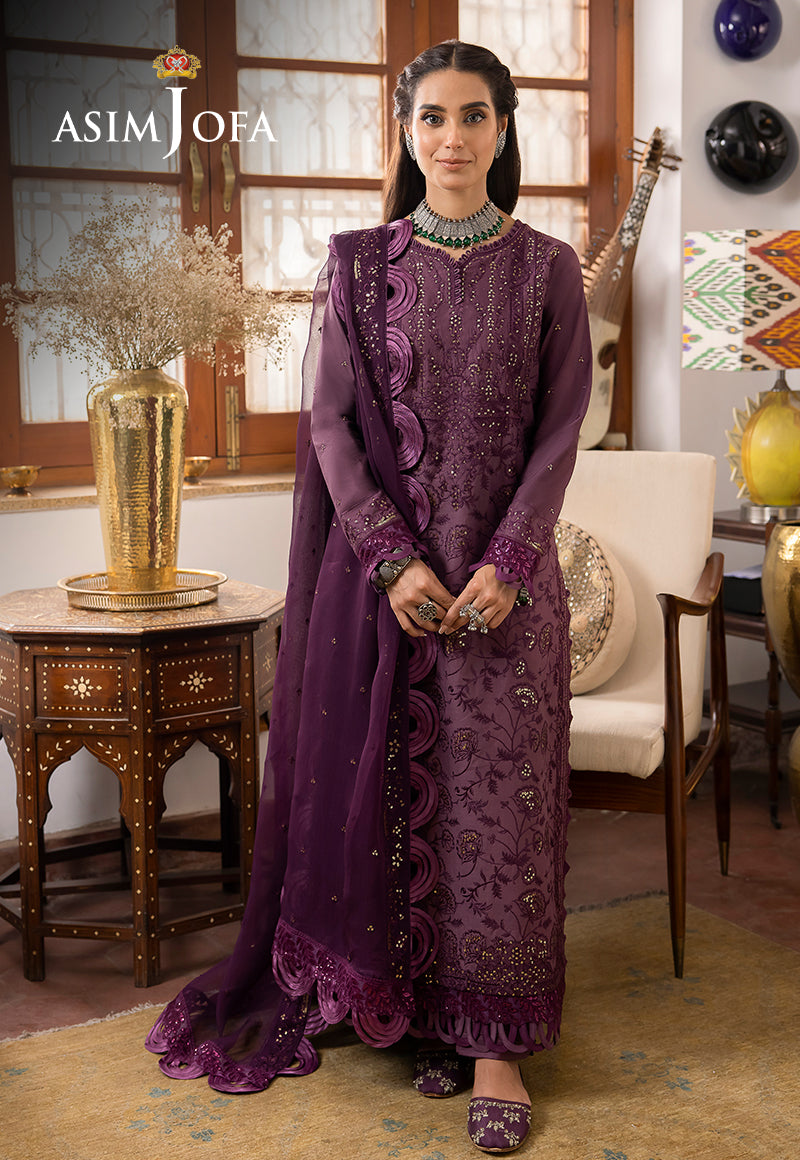
purple joha embroidered suit